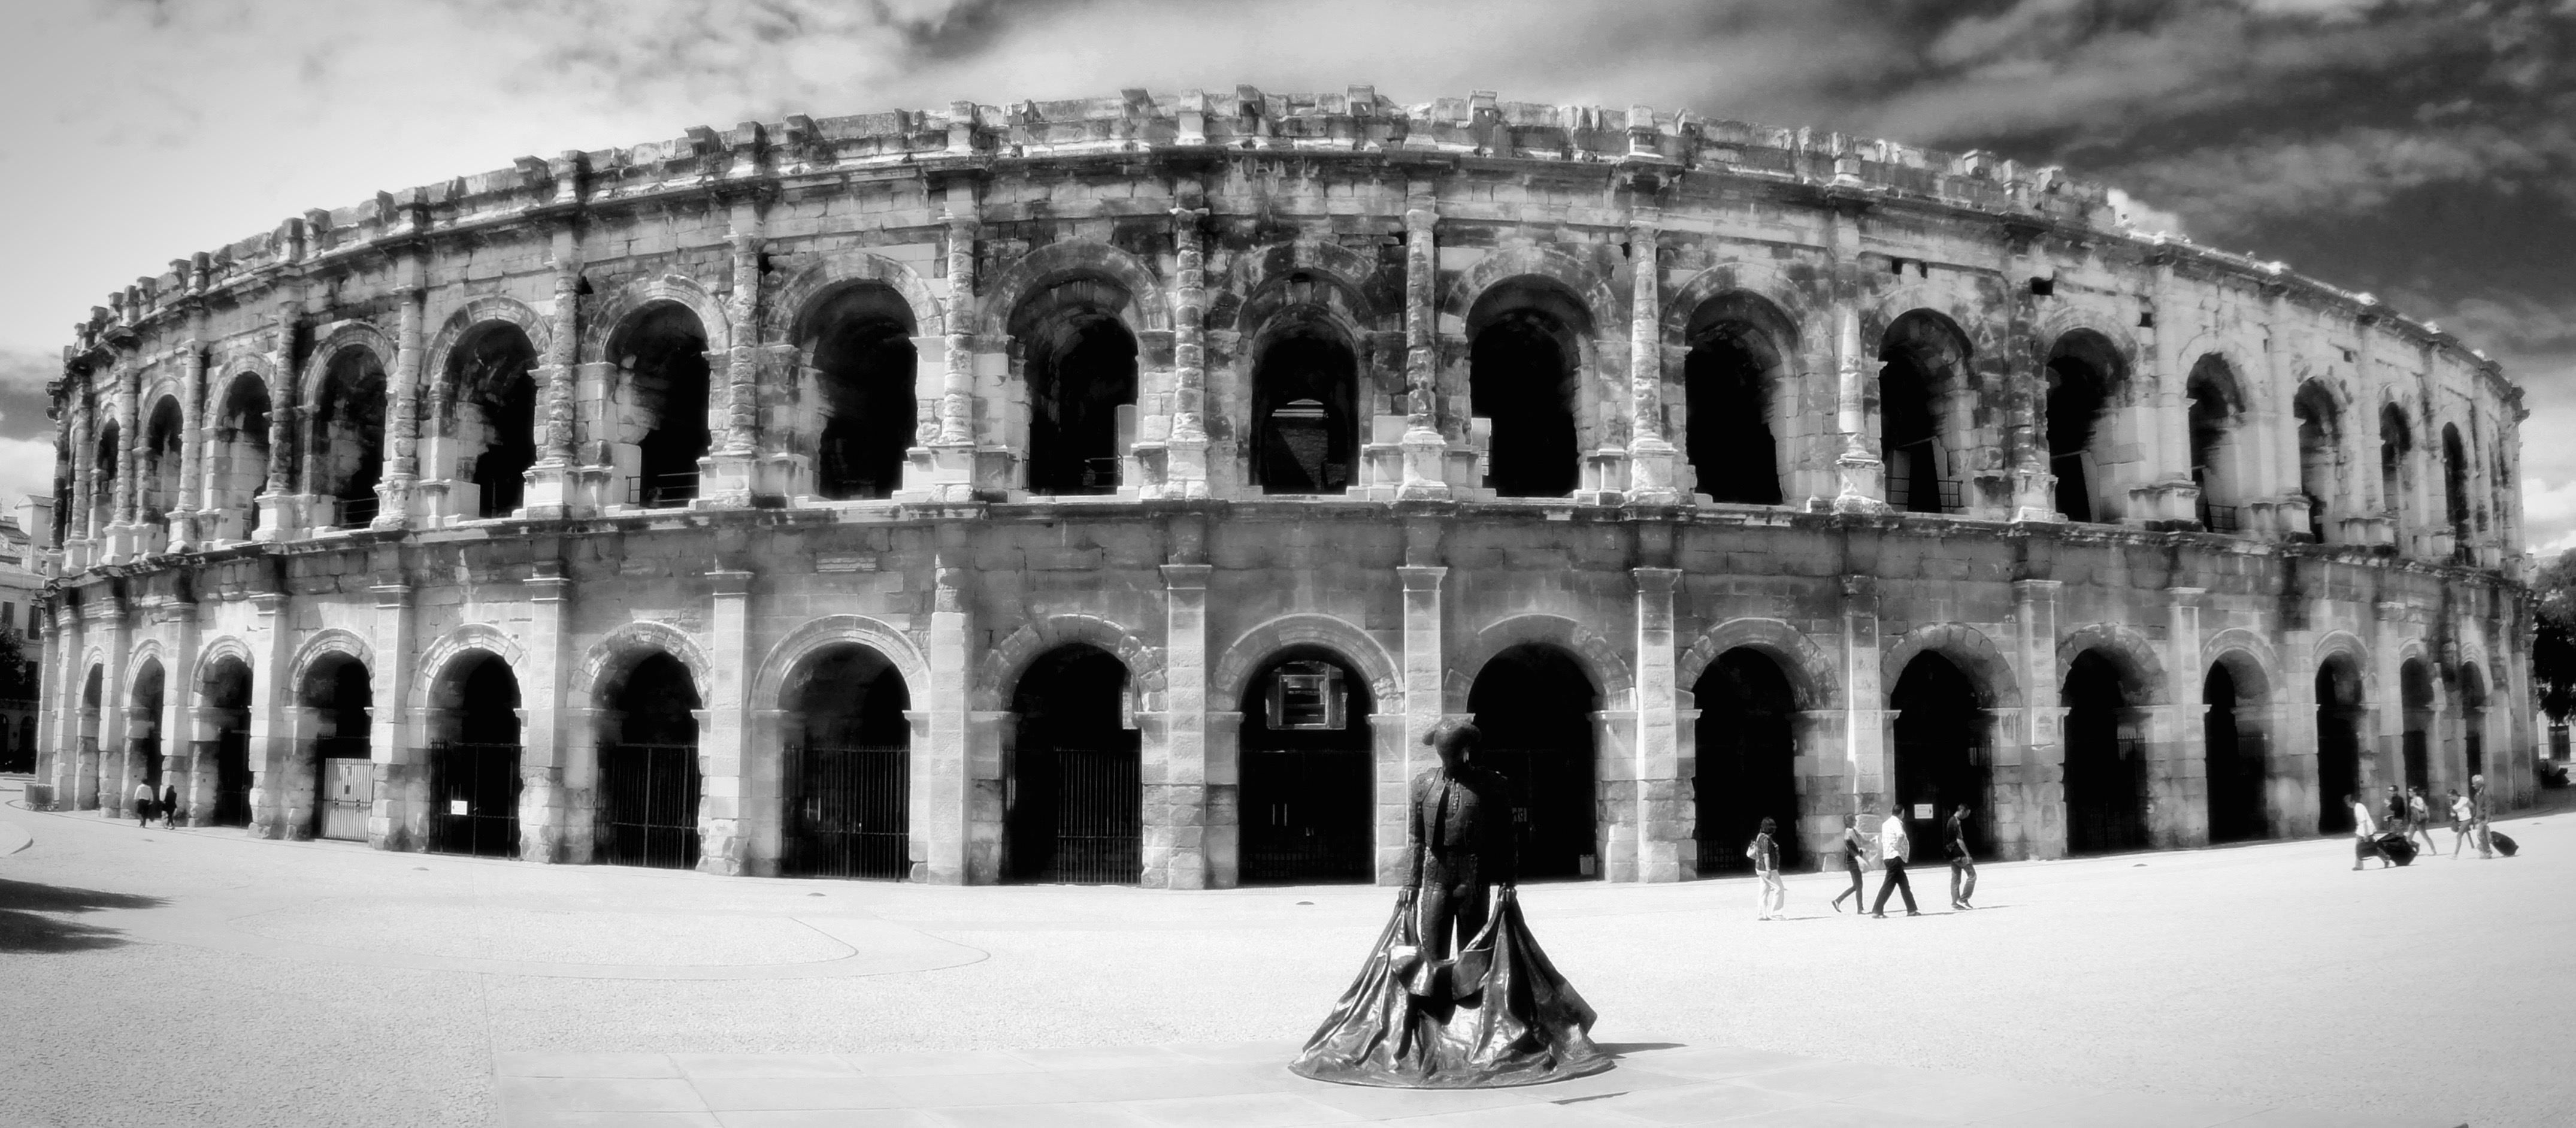
black and white, architecture, structure, photography, palace, france, arch, landmark, monochrome, stadium, amphitheatre, symmetry, ngc, nmes, arnes, monochrome photography, ancient history, sport venue, ancient roman architecture